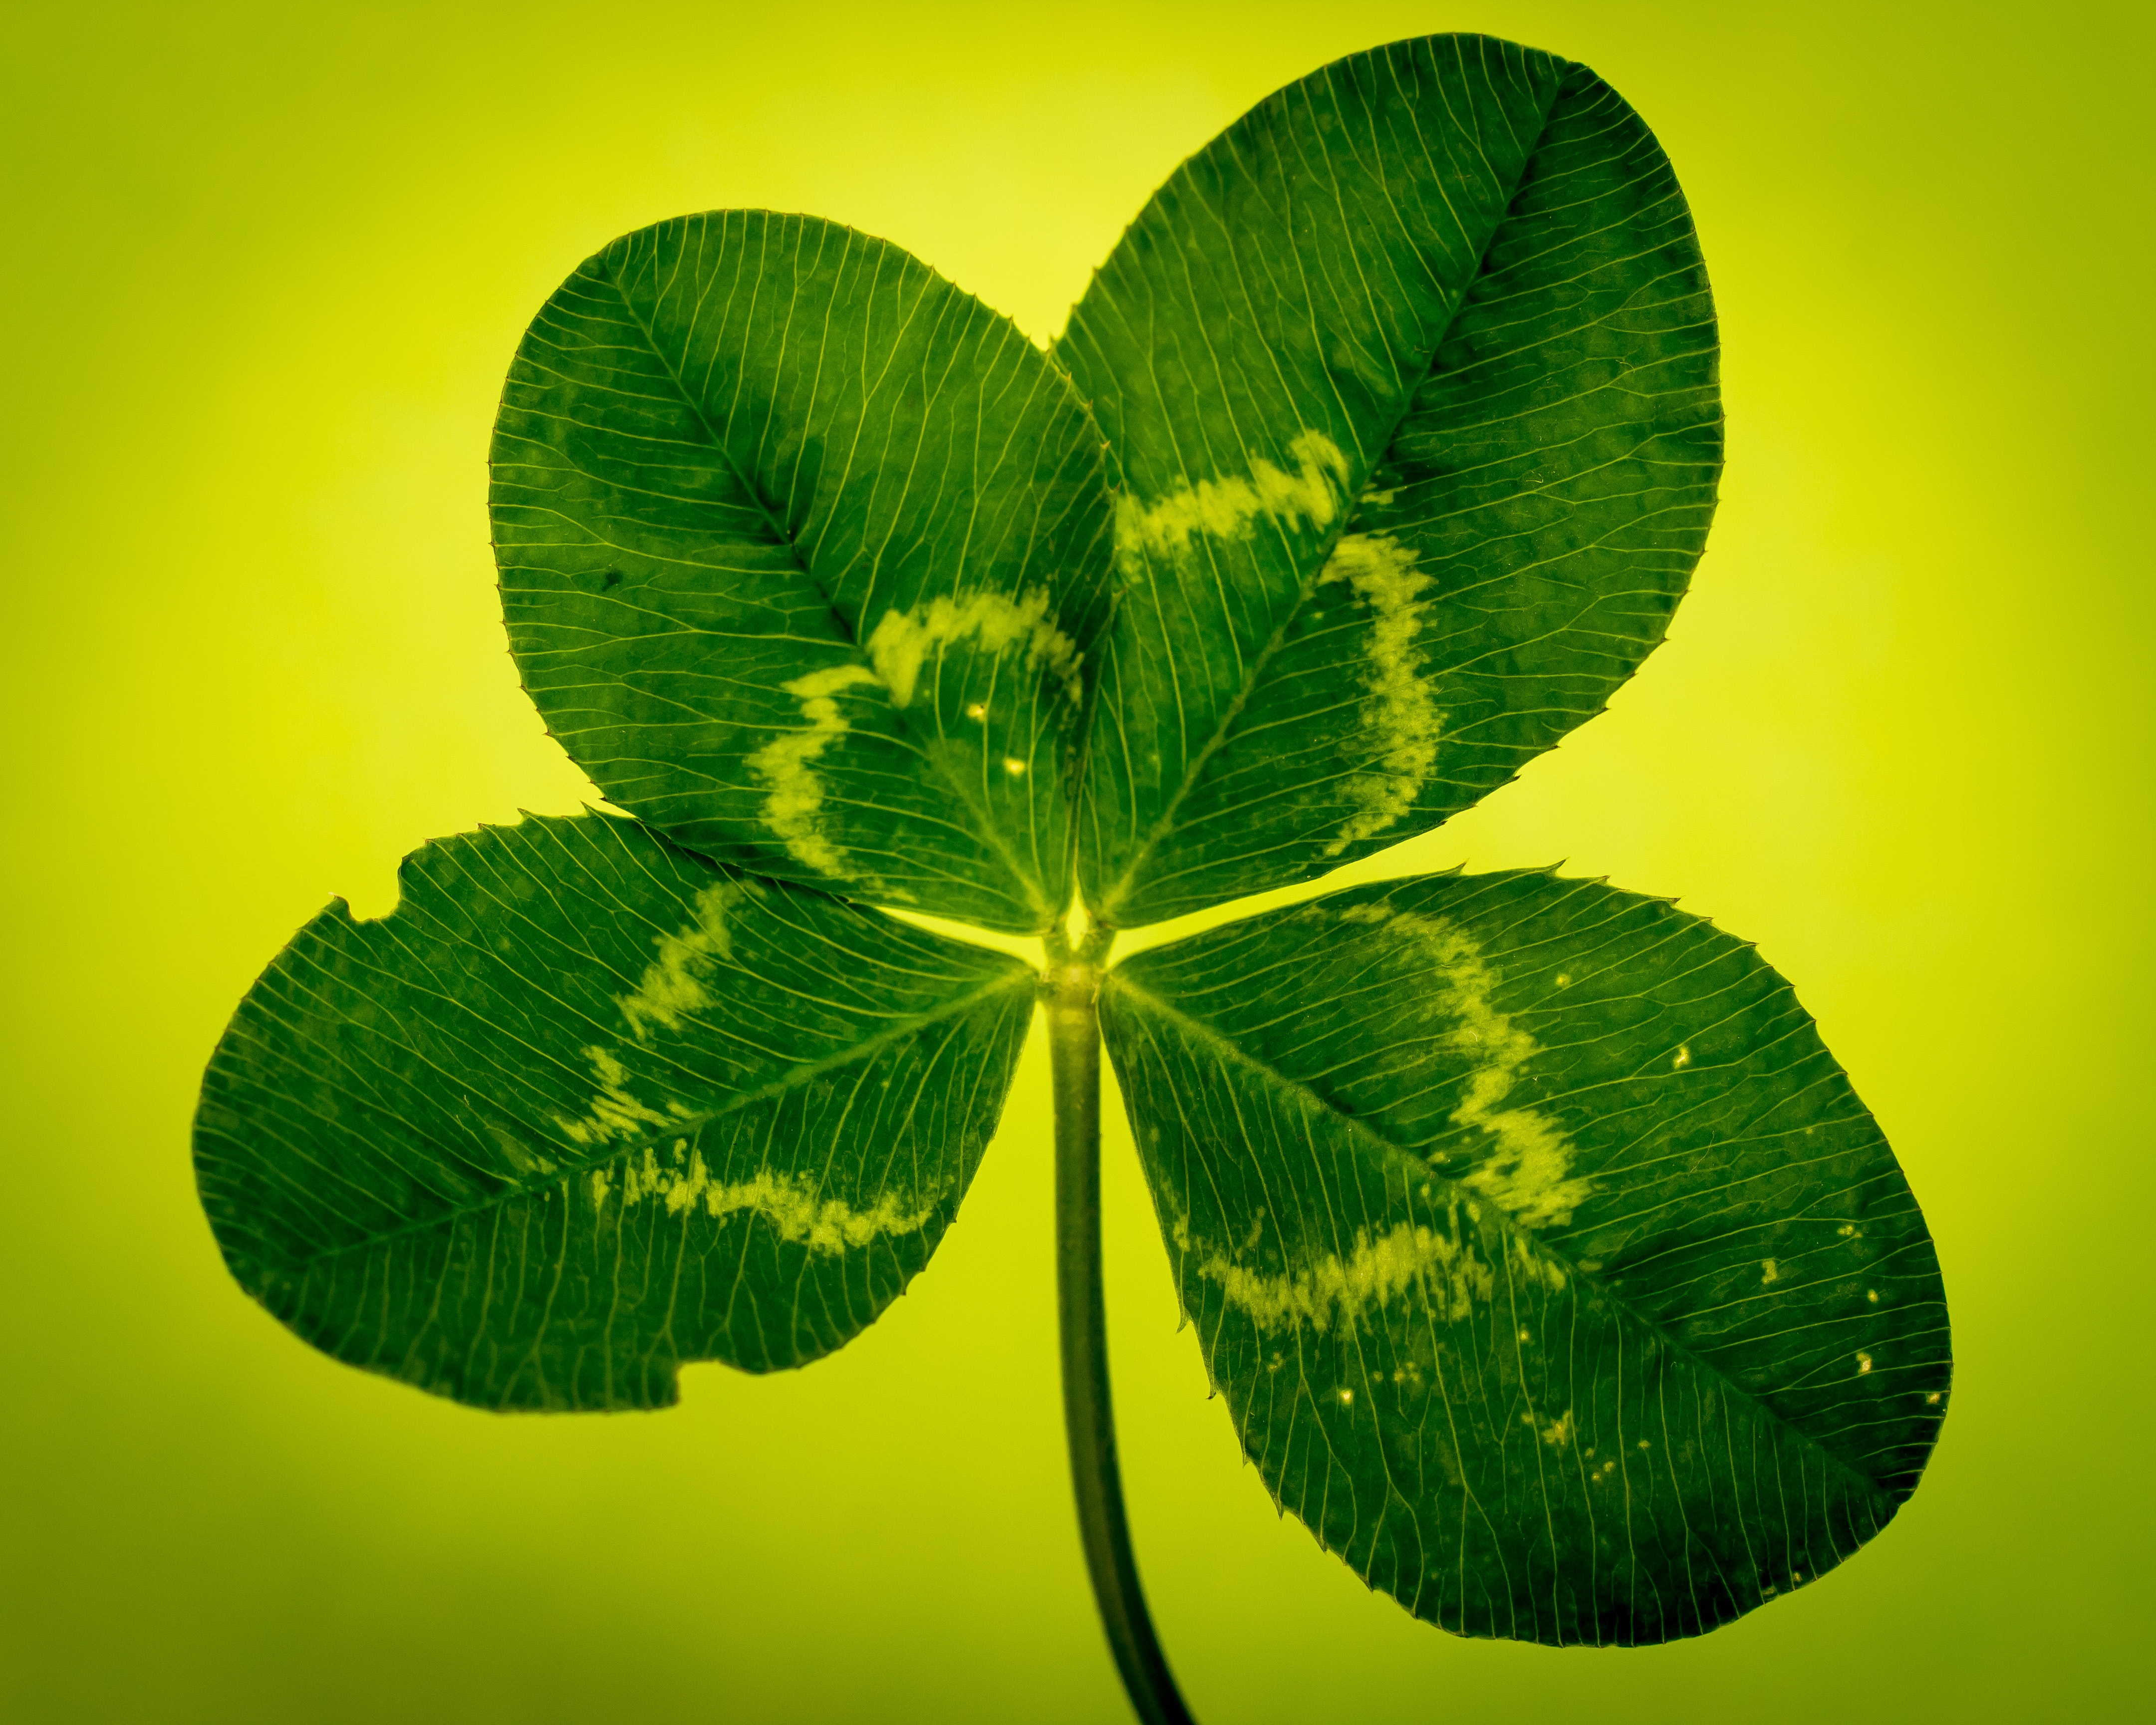
nature, plant, leaf, flower, petal, green, symbol, botany, yellow, flora, circle, clover, luck, klee, macro photography, flowering plant, four leaf clover, lucky clover, vierbl ttrig, plant stem, computer wallpaper, land plant, trifolieae